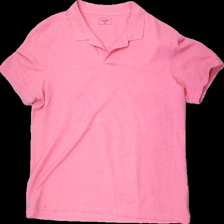
View: front
Type: T-shirt
Category: Men
Brand: Dressman
Colors: Pink
Material: unknown
Cut: Regular
Size: XXXL
Season: All
Damage: stained
Damage location: bottom left
Damage 2: stained
Damage 2 location: top center
Price range: <50
Recommended usage: Export
Description: pink t-shirt with collar